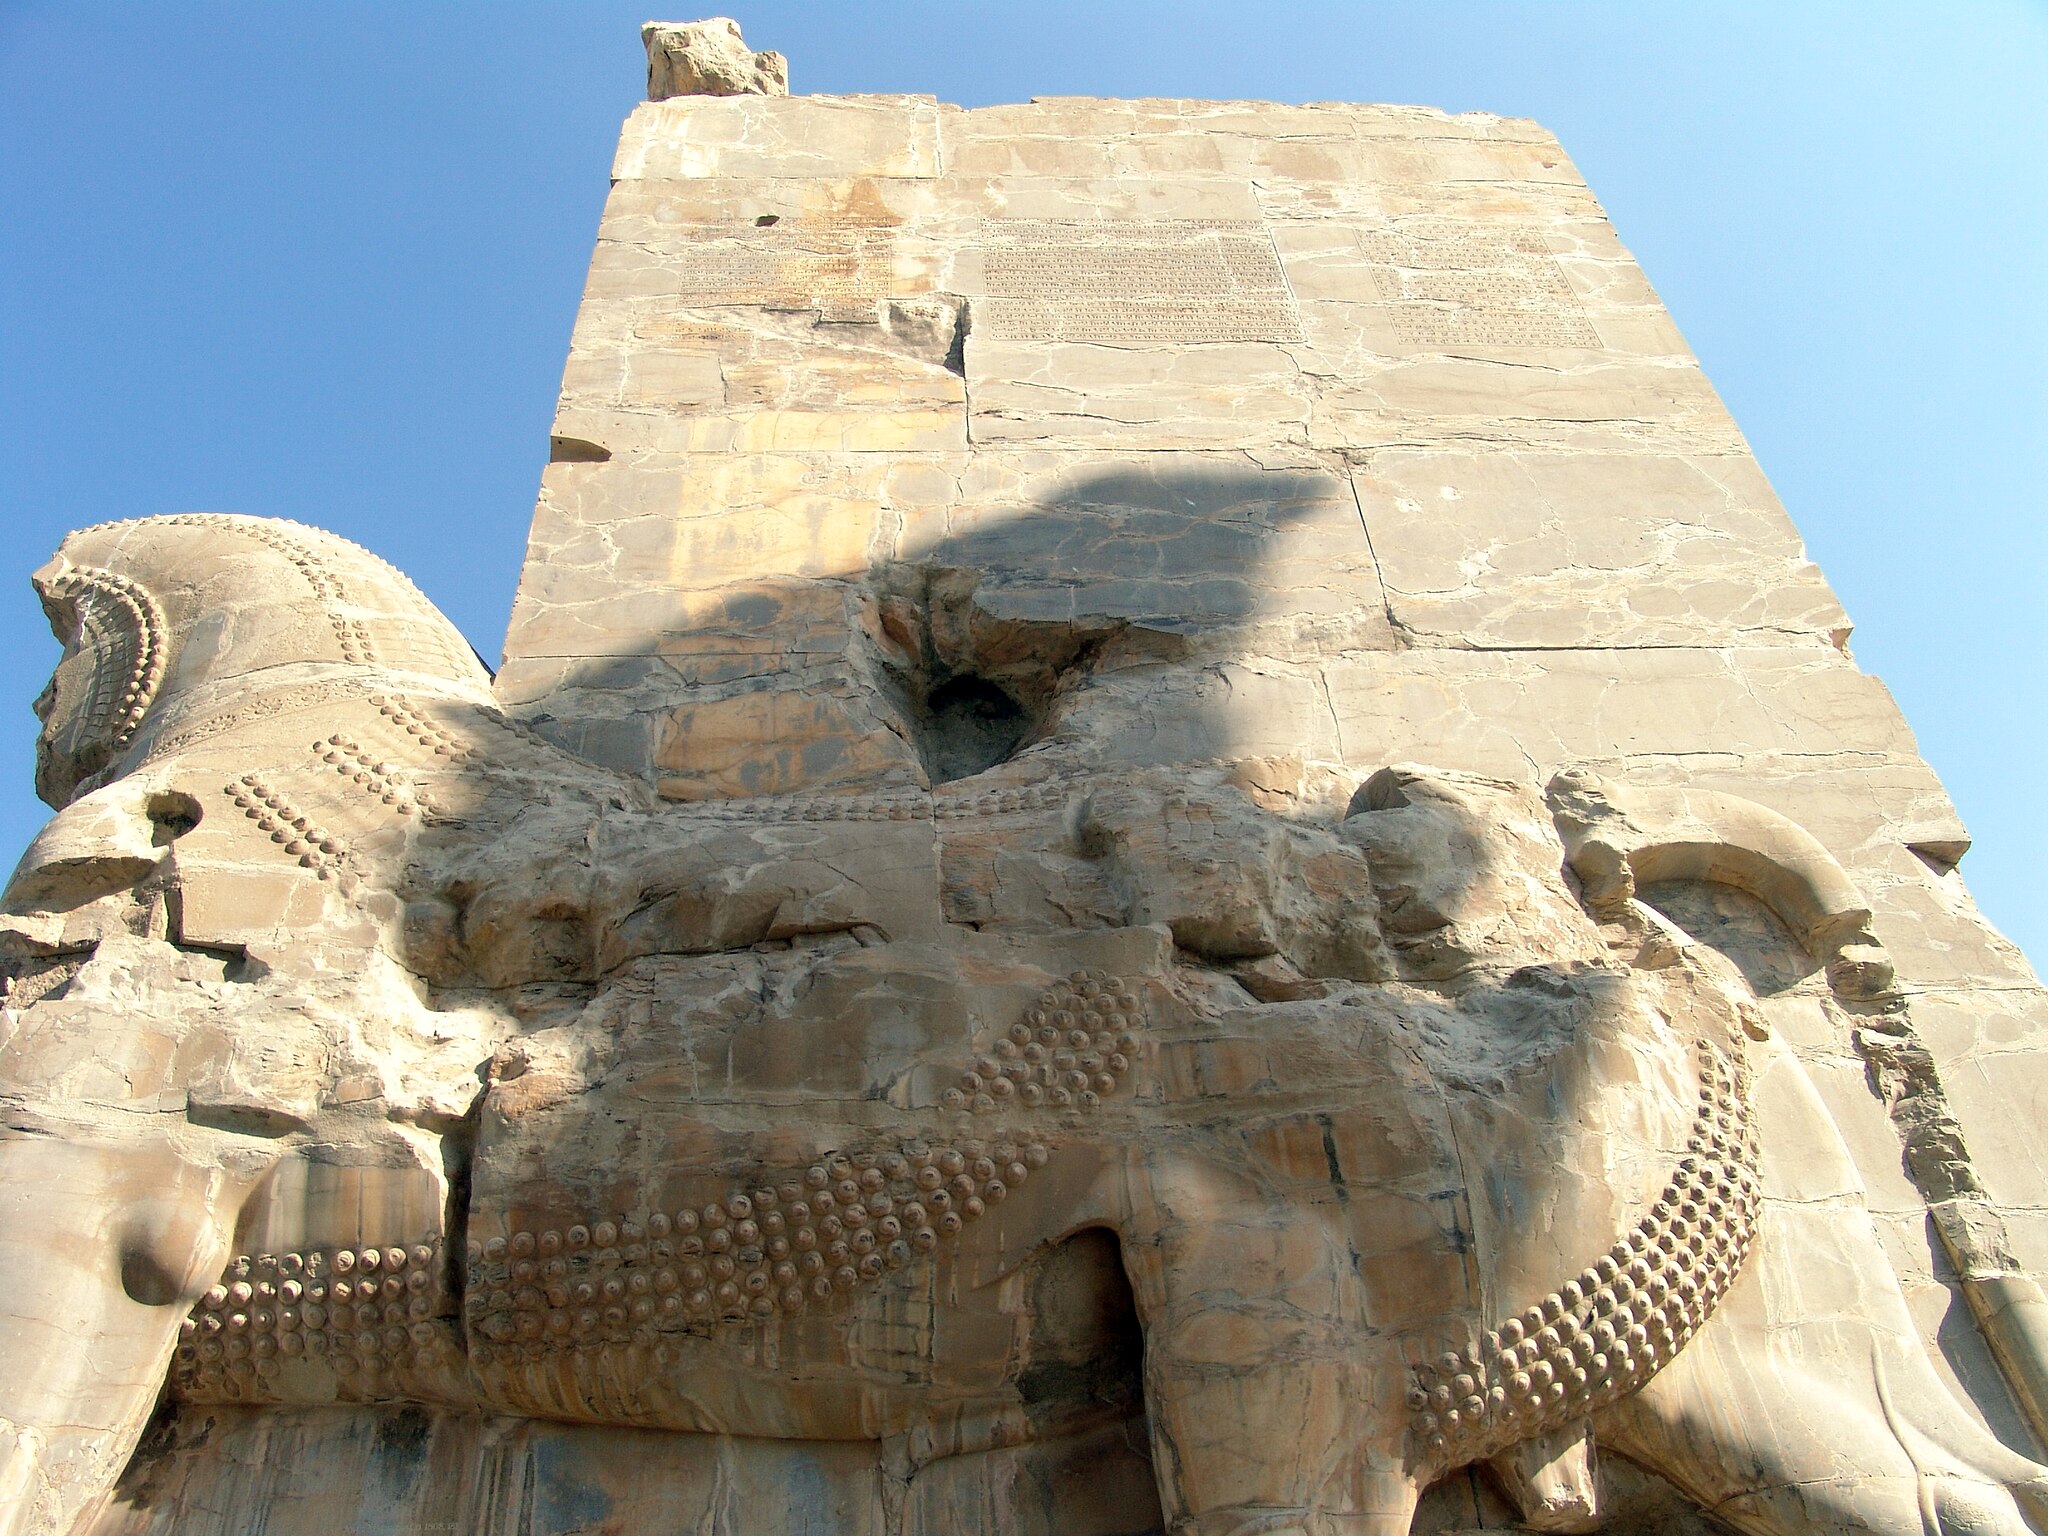
Title: Persepolis 2007 Darafsh (3)
Description: Persepolis
Date: 2007-08-30 08:11:31
Categories: GFDL, Taken with Sony DSC-F828, License migration redundant, Self-published work, Files with coordinates missing SDC location of creation, 2007 in Persepolis, Photos by Darafsh Kaviyani, Details of Gate of All Nations